Dr. H. G. Osgood House

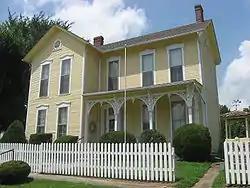
Dr. H.G. Osgood House, July 2010

Dr. H. G. Osgood House, also known as the Mina Jane Ahlemeyer Property, is a historic home located at Gosport, Owen County, Indiana. The main section of the house was built between about 1860 and 1880, and is a two-story, "T"-plan, Italianate style frame residence. It has the original two-story rear wing, built about 1850, and one-story wing. Also on the property are the contributing English barn / carriage barn and privy.